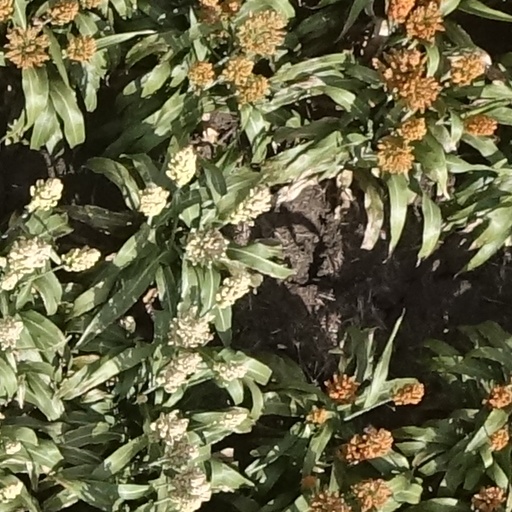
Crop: sorghum